List of surface water sports

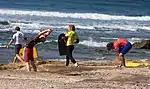
A bodyboarding competition in Las Palmas in 2010

A bodyboard is an instrument of wave riding consisting of a small roughly rectangular piece of foam, shaped to a hydrodynamic form. The bodyboard is ridden predominantly lying down, (or 'prone'). It can also be ridden in a half-standing stance (known as 'dropknee') or can even be ridden standing up.